The Asiatic Society of Mumbai

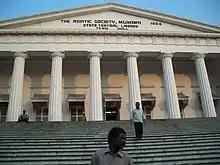
'Close-up picture of the building'

The library of the Society has over a hundred thousand books out of which 15,000 are classified as rare and valuable. It also has priceless artifacts and over 3,000 ancient manuscripts in Persian, Sanskrit and Prakrit, mostly on paper but some on palm leaf. The numismatic collection of 11,829 coins includes a gold coin of Kumaragupta I, a rare gold mohur of Akbar and coins issued by Shivaji maharaj. Its map collection comprises 1300 maps.